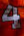
Number: 4